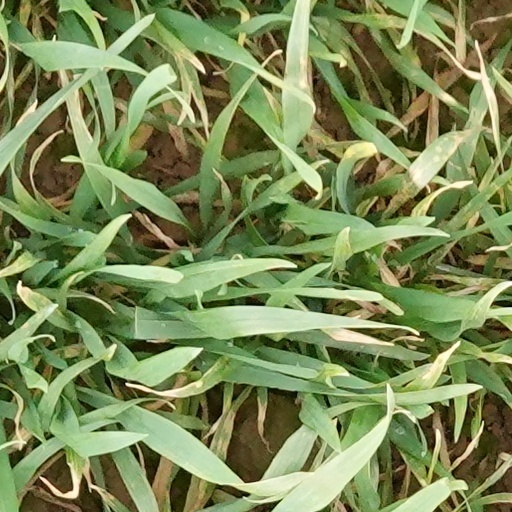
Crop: wheat